Perinatal stroke

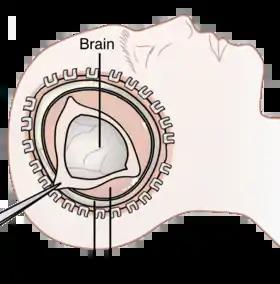
Illustration of decompressive craniectomy surgery

Decompression craniectomy is a procedure commonly used to alleviate the pressure in the brain by removing the pooling blood caused by the ischemic stroke during the perinatal stage. The surgeons will first remove the skin and tissues on top of the site of injury, revealing the skull. Then, a small hole will be made on the skull to allow them to stop the bleeding, before sealing it later.